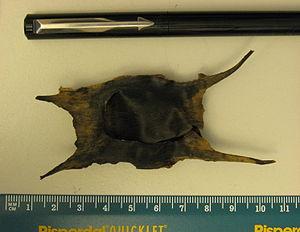
La raie brunette est une espèce de raies appartenant à la famille des Rajidae. Ce poisson cartilagineux vit en Mer Méditerranée et en Atlantique-Est. Il se nourrit sur le fond marin vaseux ou sableux/graveleux. On l'a trouvé jusqu'à 200 m (660 pieds) de profondeur, mais il préfère les eaux moins profondes. L'espèce est classée "en danger" et considérée comme menacée par la surpêche mais elle tend à reconstituer ses effectifs dans les années 2000 2010 grâce aux quotas de pêche.